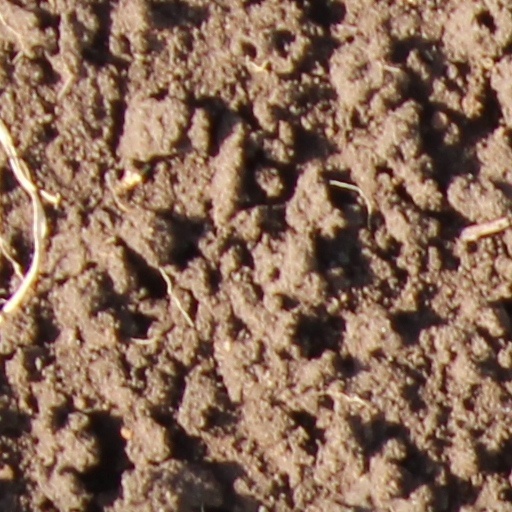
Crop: wheat